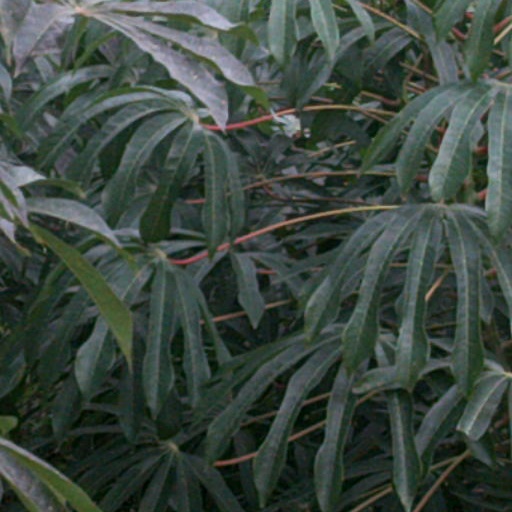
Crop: cassava